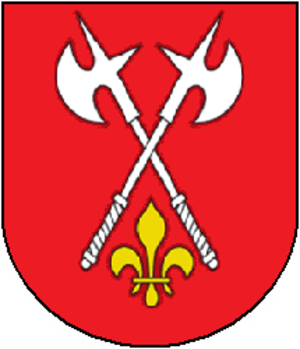
Les RBDe 560 sont des automotrices des Chemins de fer fédéraux suisses de type Colibri. Ils étaient désignés par l'abréviation NTN, pour nouveaux trains-navette, ou NPZ pour Neuer Pendelzug.